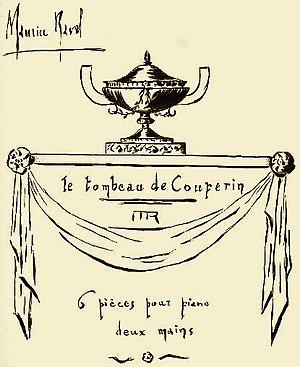
Le Tombeau de Couperin est une suite pour piano de Maurice Ravel composée entre avril 1914 et 1917 et créée le 11 avril 1919 par Marguerite Long à la Société de Musique Indépendante. Elle comporte six pièces, sur le modèle des suites de danses de l'époque baroque.